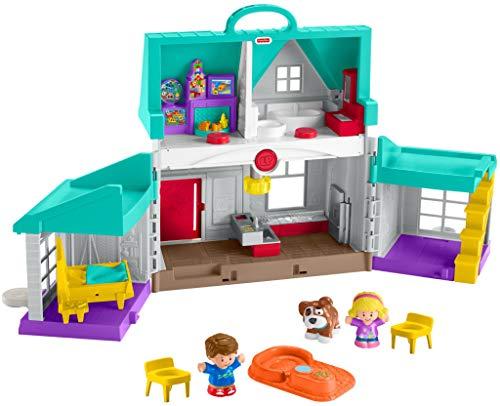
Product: Fisher-Price Little People Big Helpers Home, Blue (Frustration Free Packaging)
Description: Kids can practice helping around the house “Feed” the dog, “make” the bed, “put away” the toys and more.
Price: $39.82
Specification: ASIN:B07CT6YGL5|ShippingWeight:5.3pounds(Viewshippingratesandpolicies)|DateFirstAvailable:May2,2018